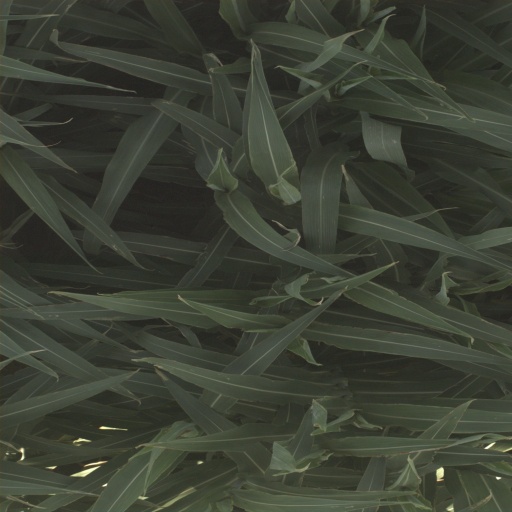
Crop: sorghum